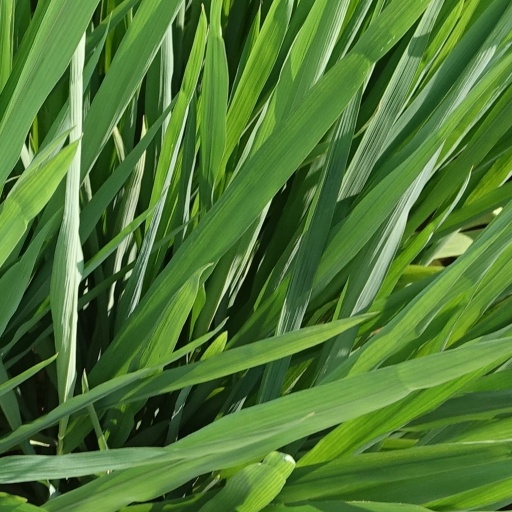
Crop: rice